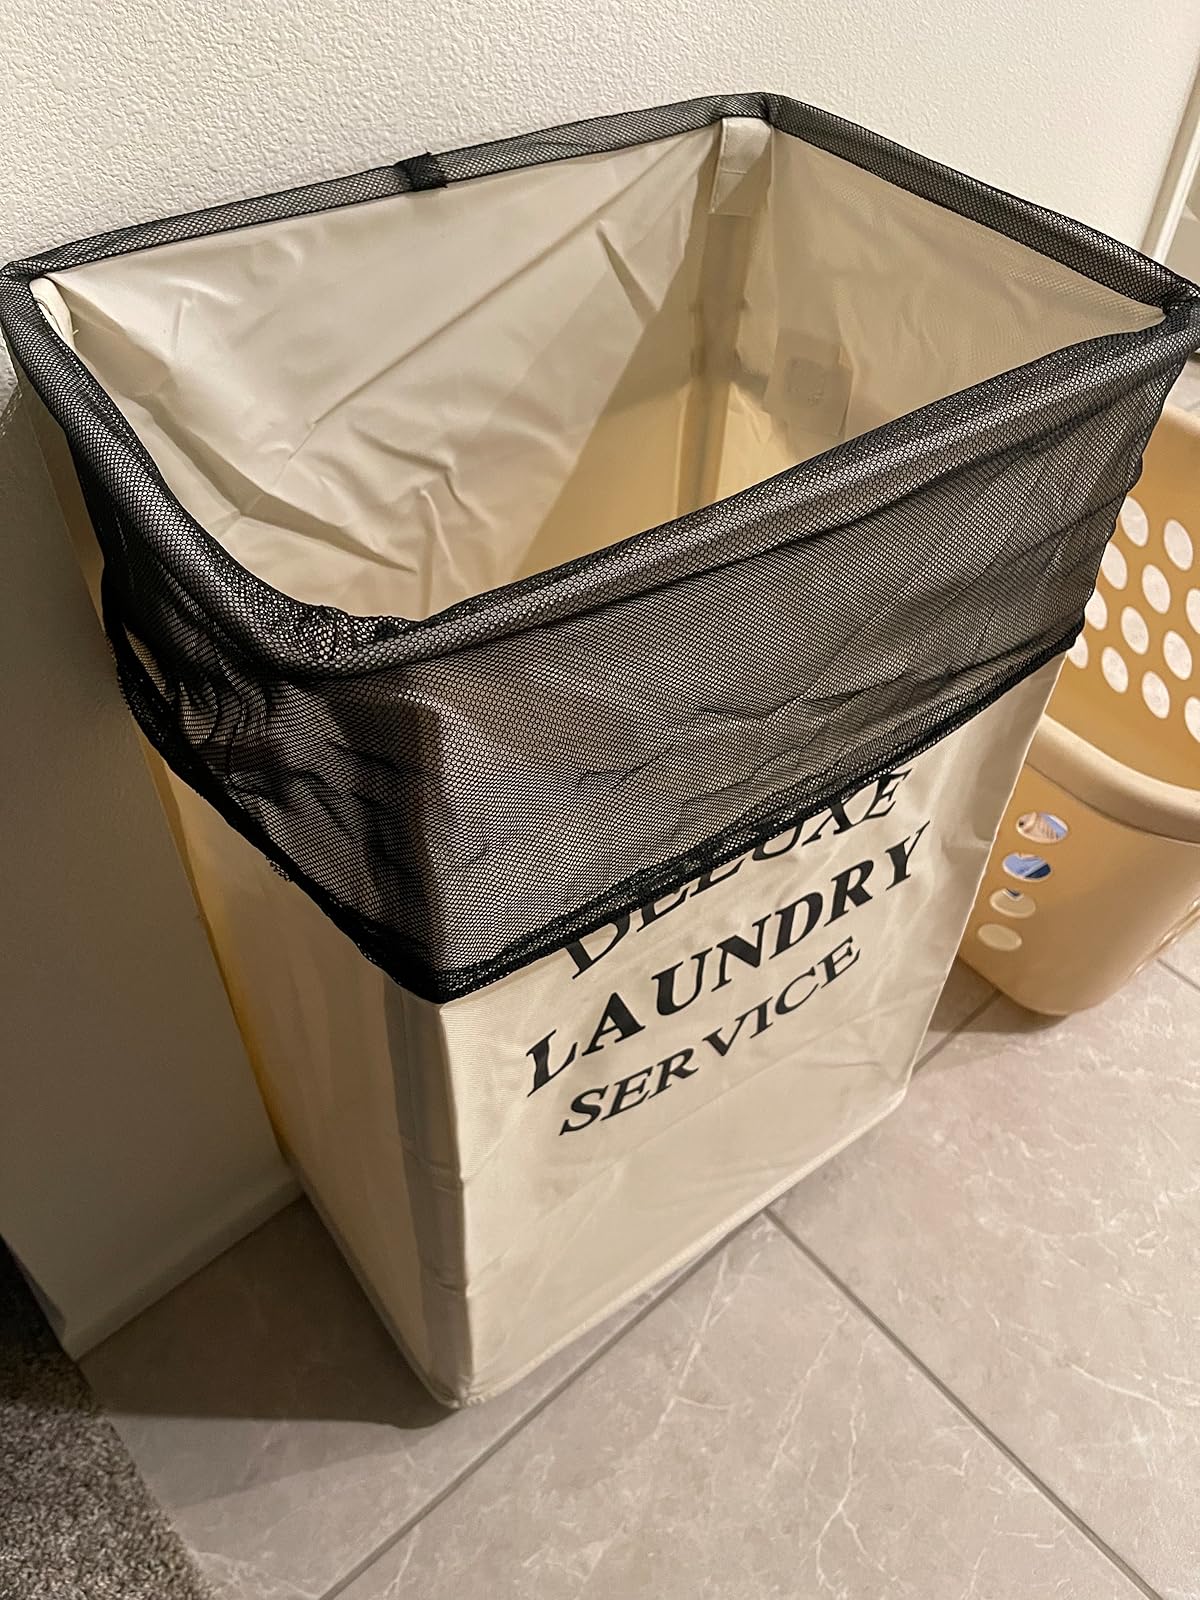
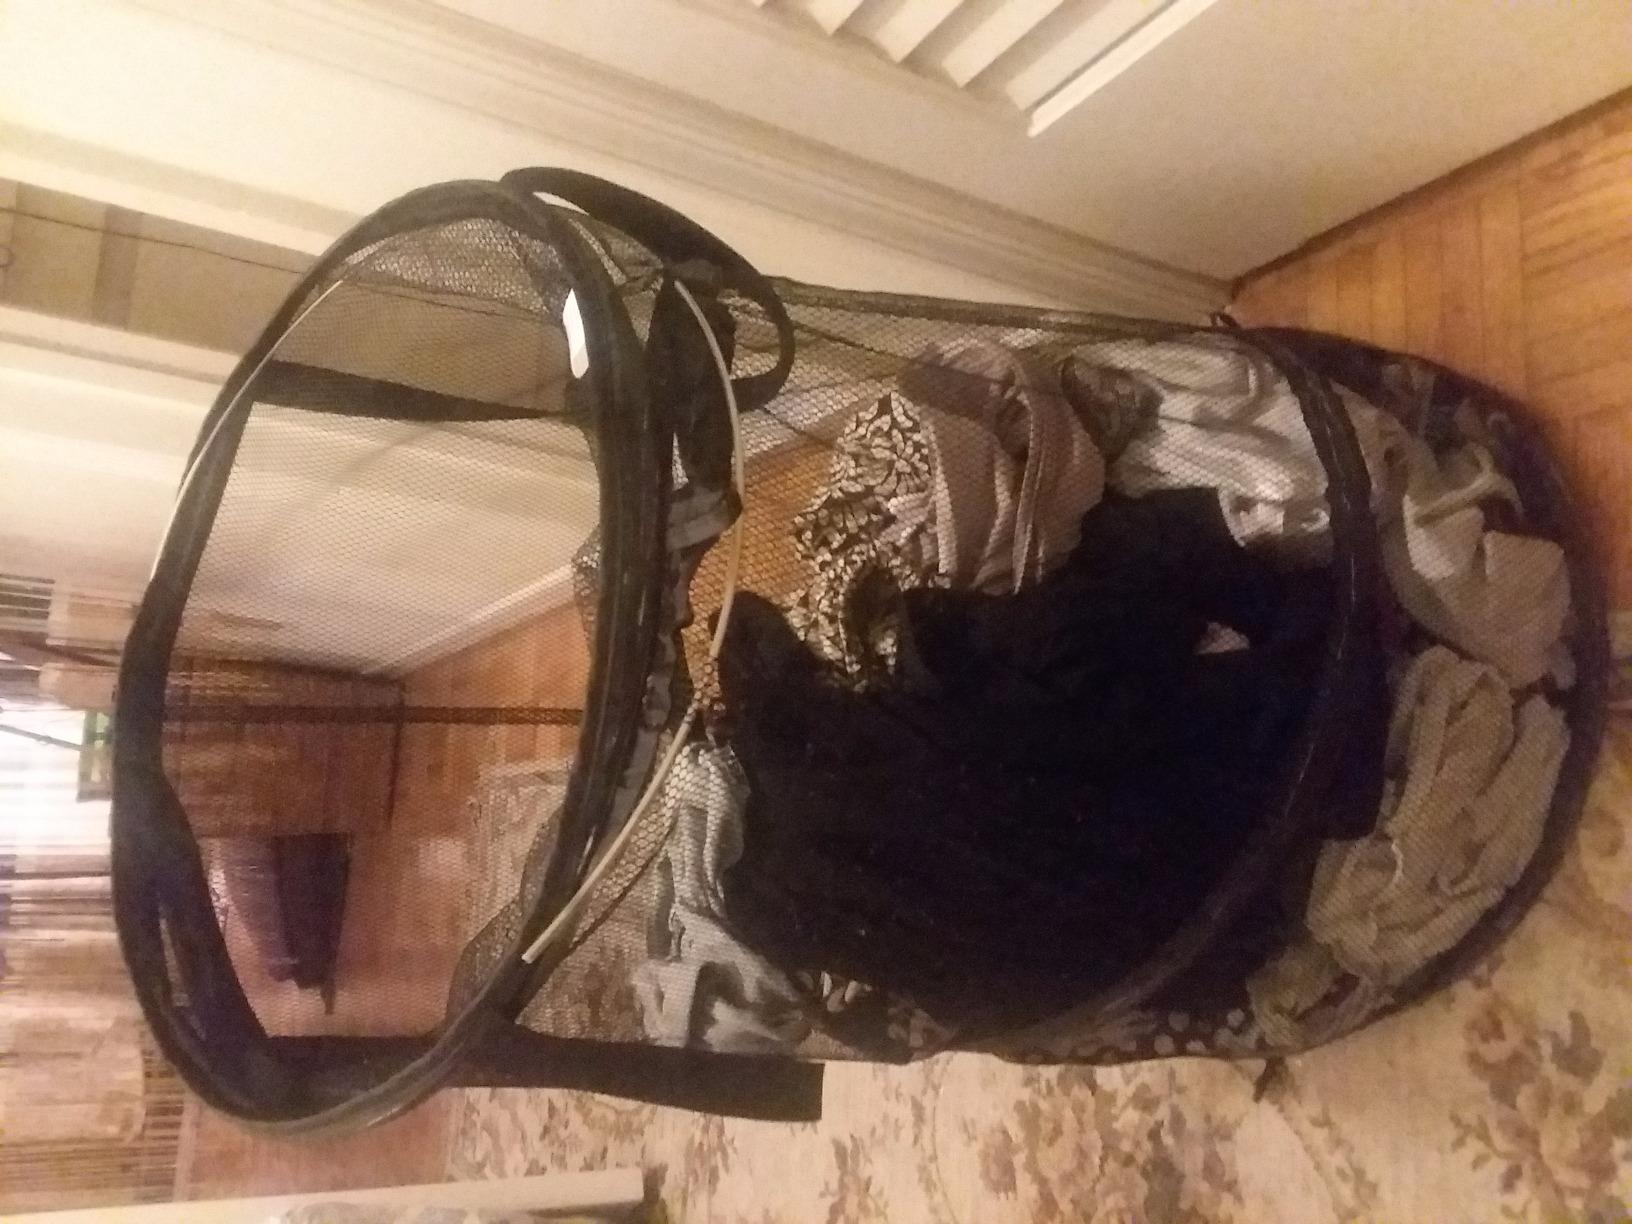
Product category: items_hamper
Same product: no